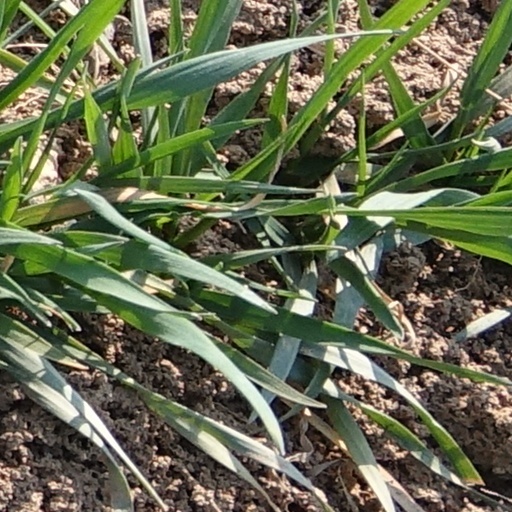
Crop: wheat